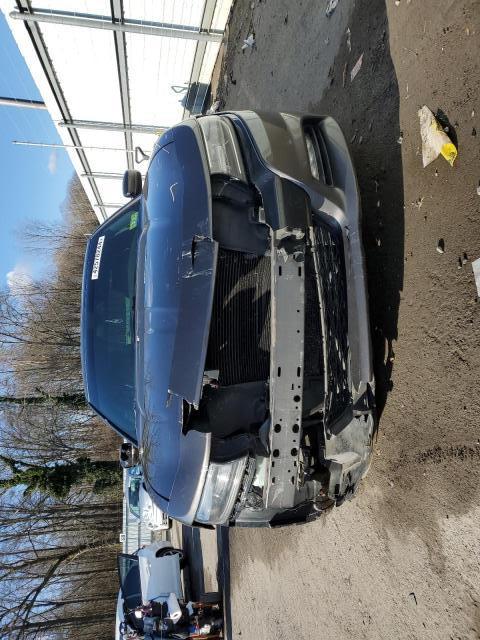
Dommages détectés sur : plaque d'immatriculation avant, pare-choc avant, capot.
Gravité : majeur